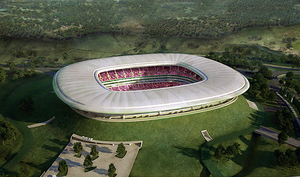
Jean-Marie Massaud un designer industriel français.
L'Estadio Omnilife ou Estadio Guadalajara est une enceinte sportive située à Zapopan, près de Guadalajara au Mexique. La société Omnilife a participé au financement du projet, c'est pourquoi le complexe porte son nom.